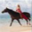
Label: horse